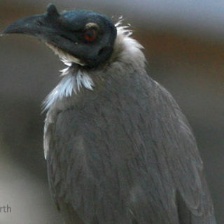
Species: NOISY FRIARBIRD
Scientific name: PHILEMON CORNICULATUS